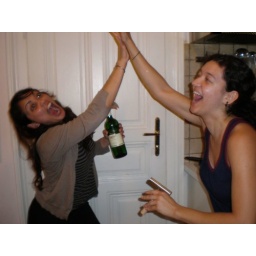
they finally got the bottle open. and spilled all over the floor